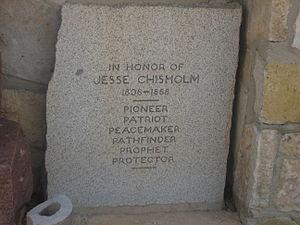
Jesse Chisholm est un commerçant, guide et interprète amérindien aux États-Unis né en 1805 ou 1806 dans la région de Hiwassee, Tennessee et mort en 1868. Il est connu pour avoir donné son nom à la piste Chisholm, utilisée par les éleveurs pour conduire le bétail vers les marchés de l'Est via les lignes de chemin de fer du Kansas dans la période post-guerre civile. Chisholm a construit nombre de comptoirs commerciaux dans ce qui est aujourd'hui l'ouest de l'Oklahoma avant la guerre de Sécession.